Kumage District, Kagoshima

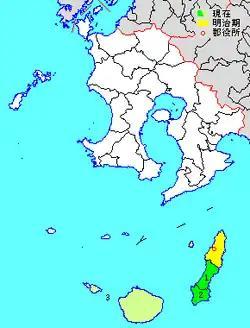
Kumage District in Kagoshima Prefecture.

The district has an estimated population of 29,706 with a total area of 789.16 km, according to 2005 Census.